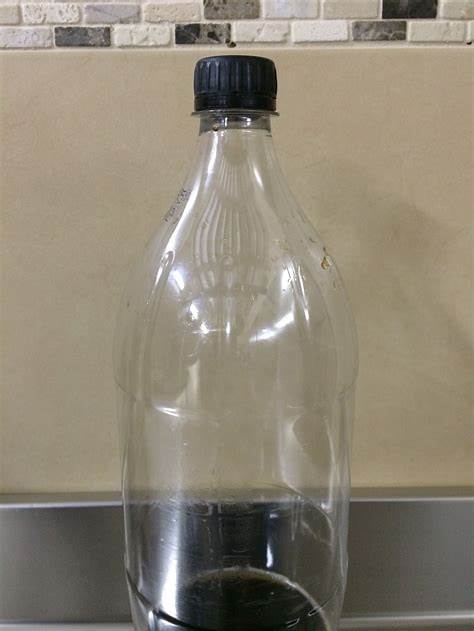
Waste category: plastic